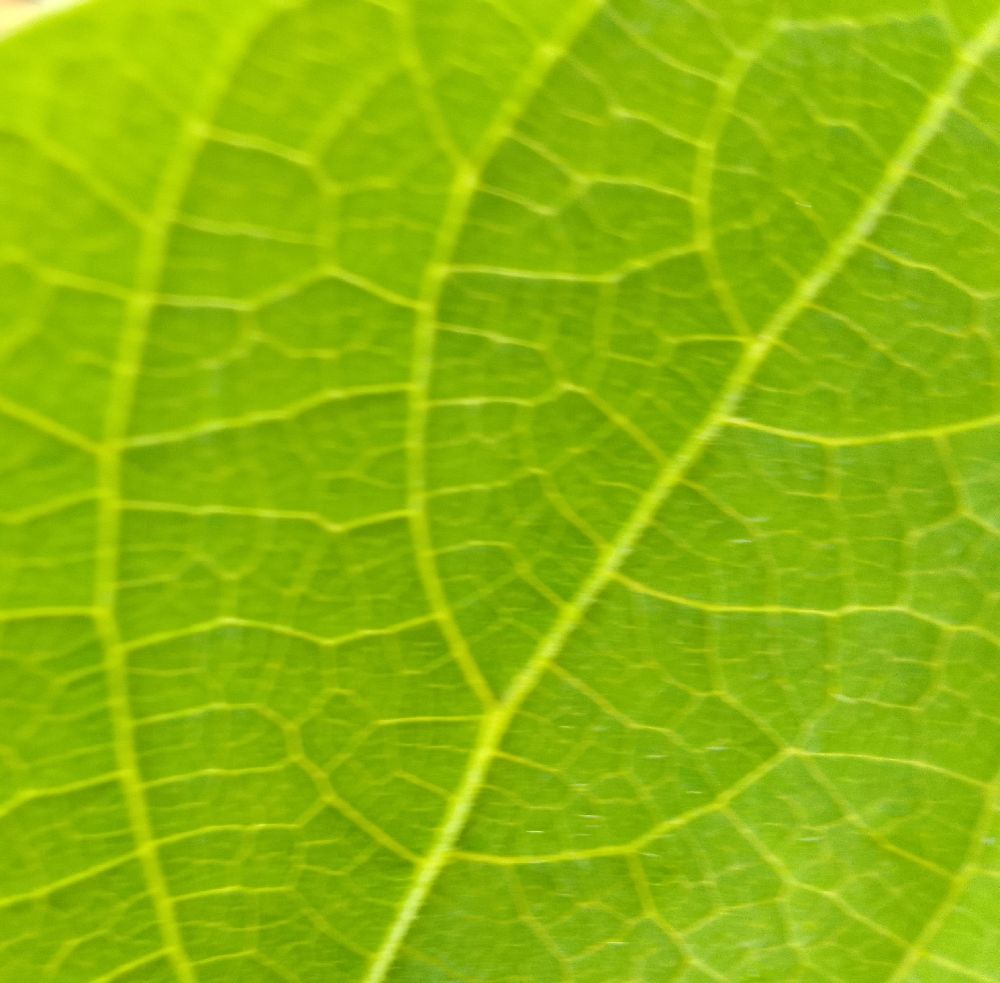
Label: healthy